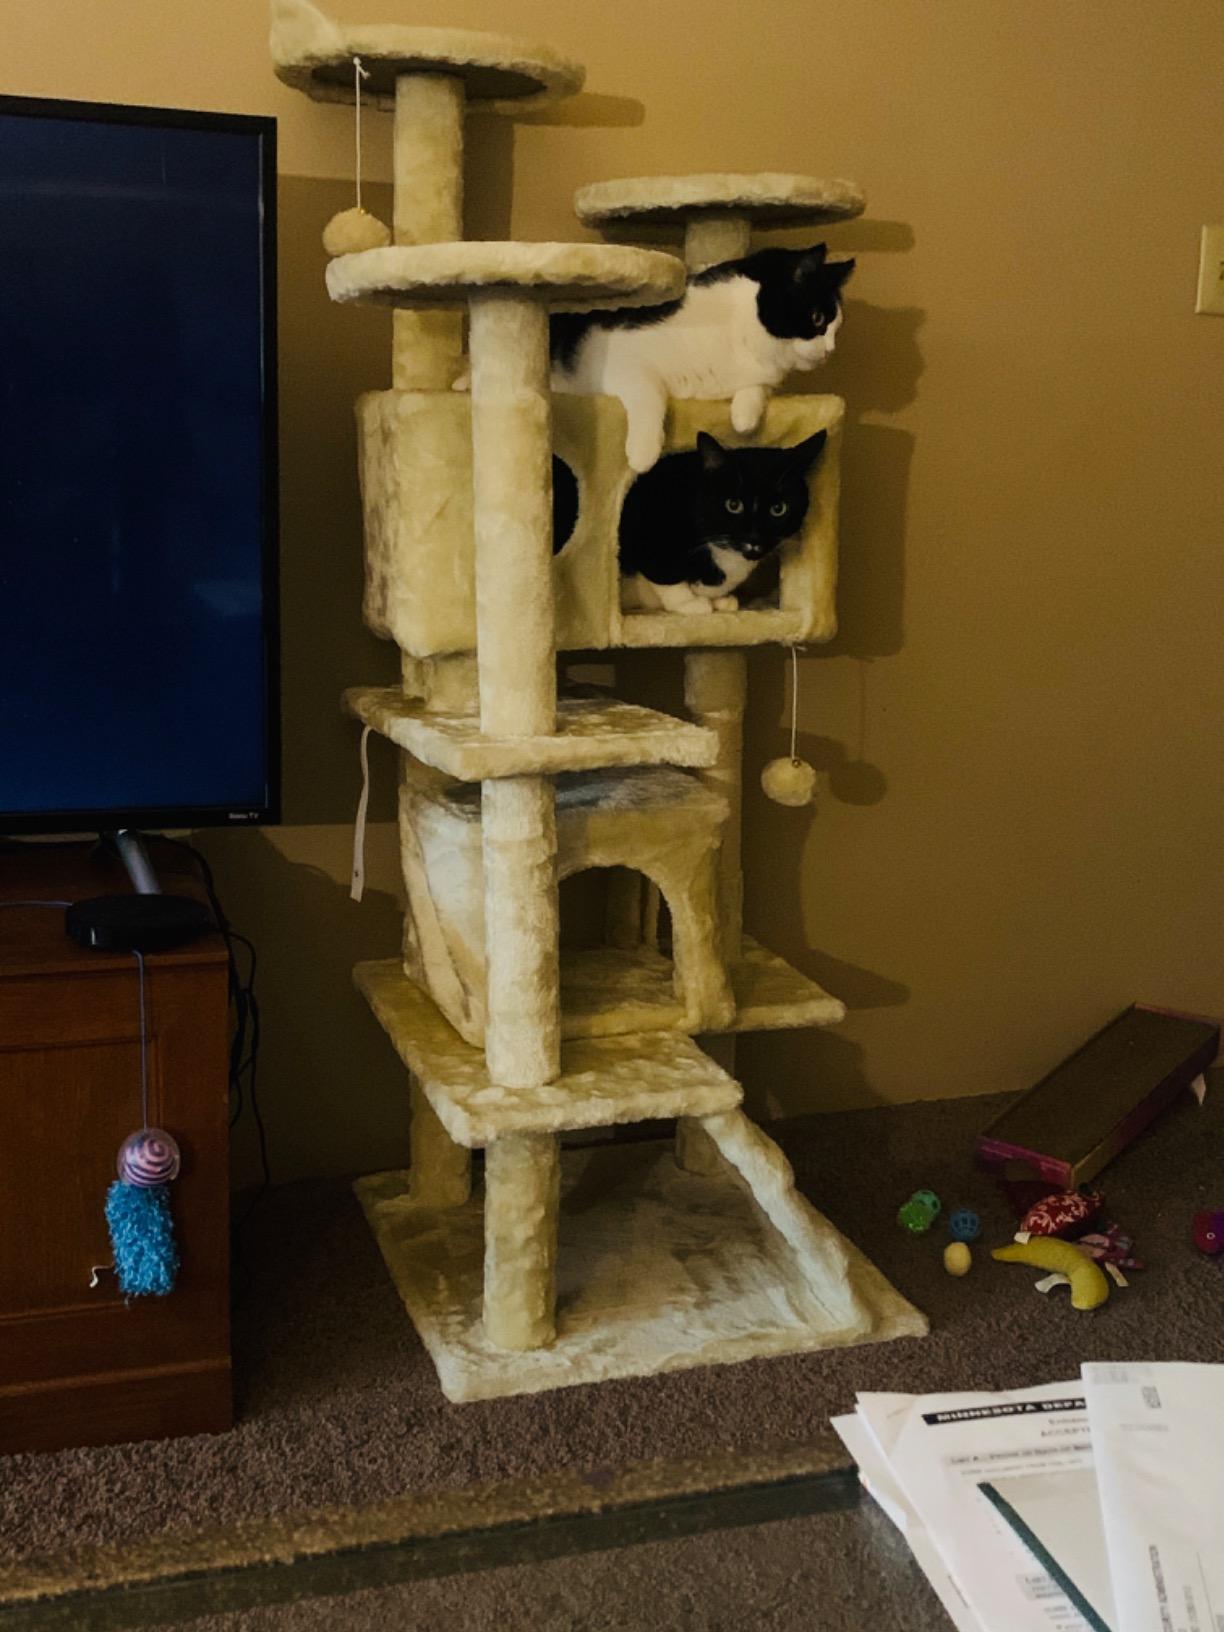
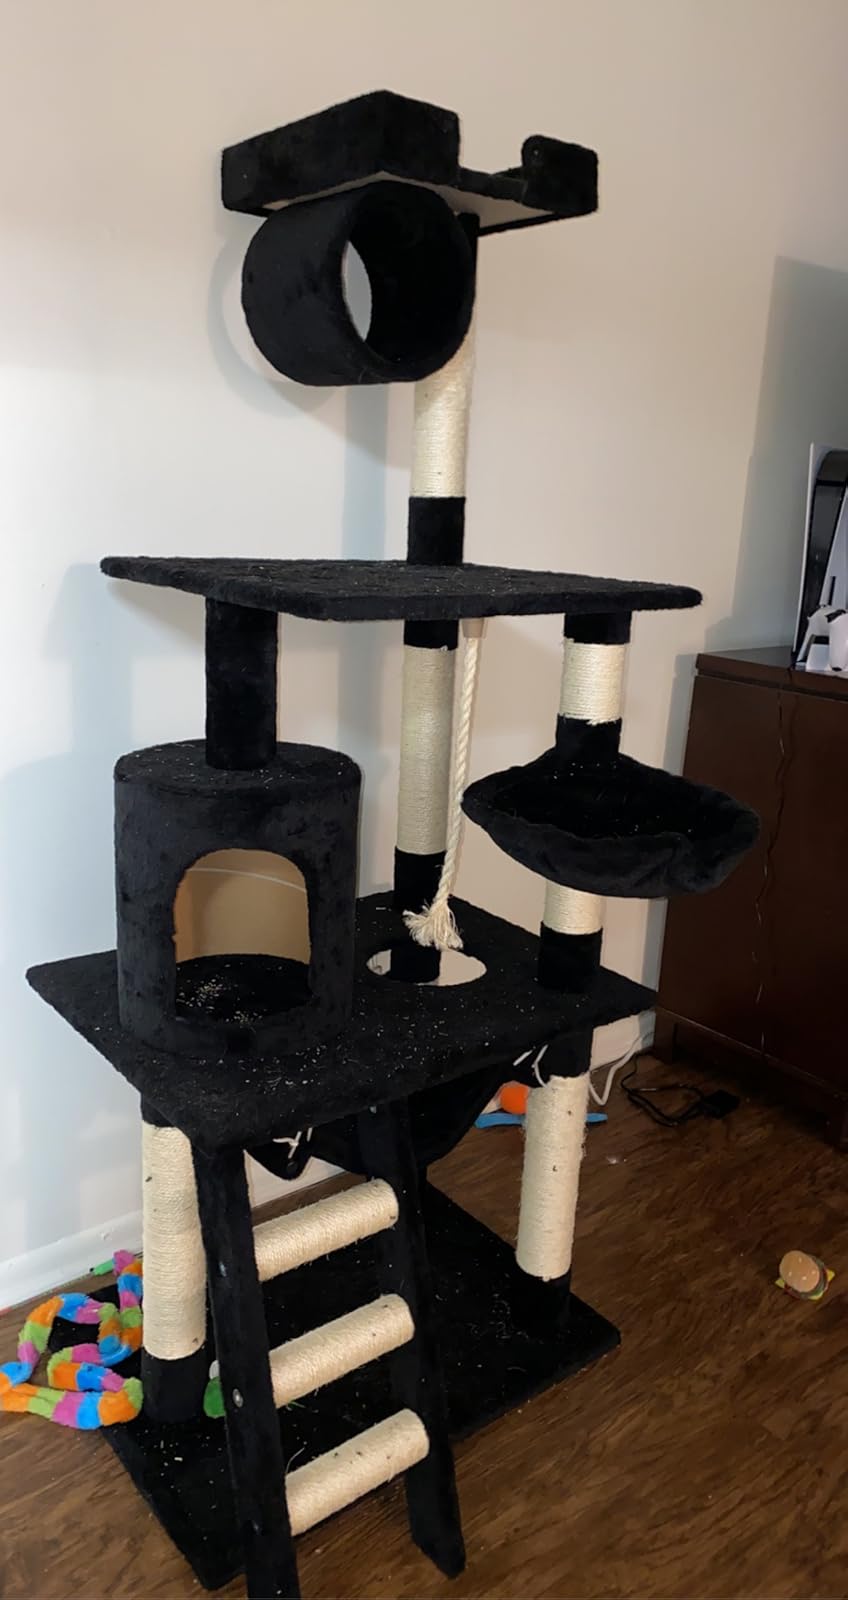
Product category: items_cat tree
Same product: no